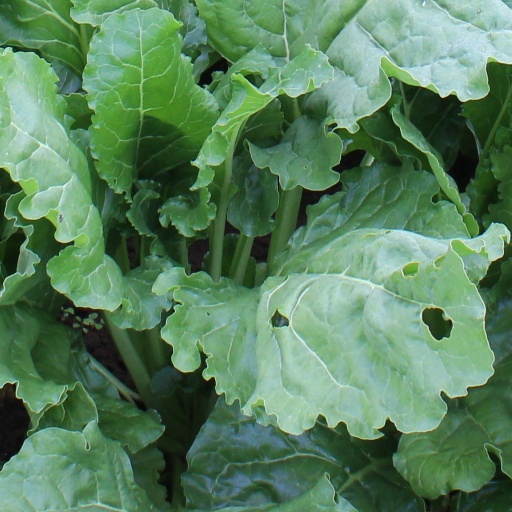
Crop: sugar beet